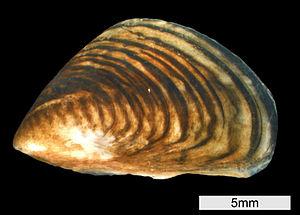
Dreissena est un genre de mollusques bivalves de la famille des Dreissenidae. Il contient plusieurs espèces, dont l'espèce invasive en Europe et en Amérique du Nord Dreissena polymorpha, la Moule zébrée.
La moule quagga est une espèce de moule d'eau douce du genre Dreissena originaire du bassin du Dniepr en Ukraine, de la famille des Dreissenidae.